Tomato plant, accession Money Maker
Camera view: horizontal (90 deg, fisheye); turntable rotation: 330 degrees
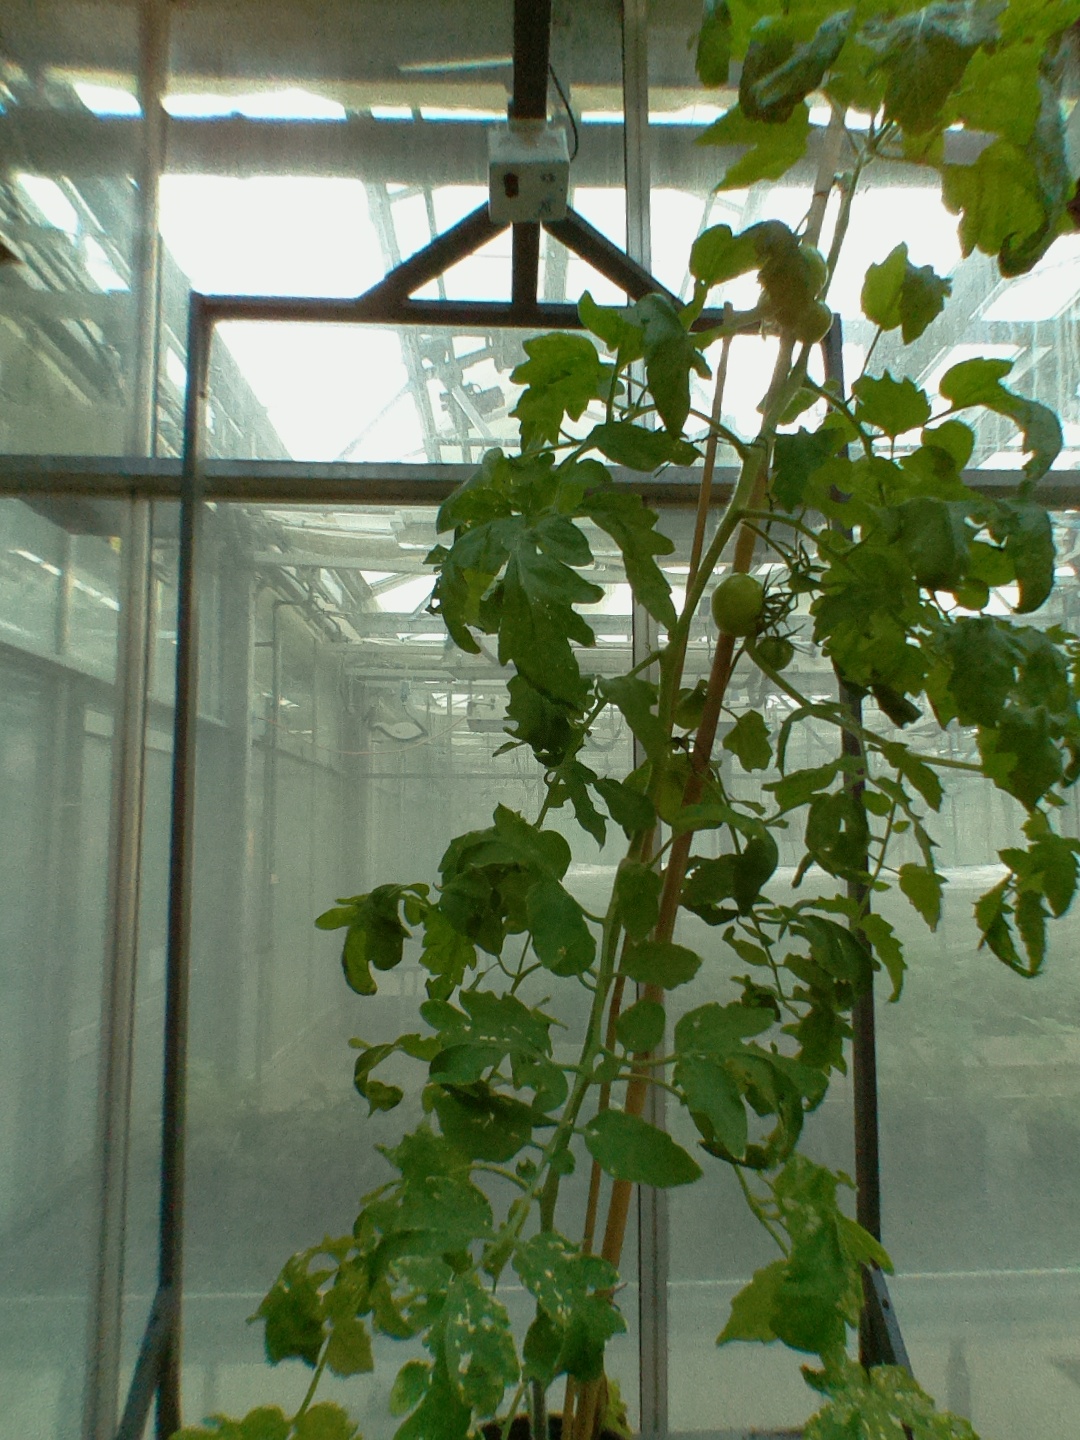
BBCH growth stage 73: 30%-40% of final fruit size